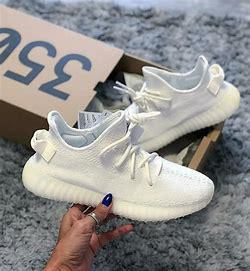
Brand: Adidas
Model: 350